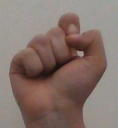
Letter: fa